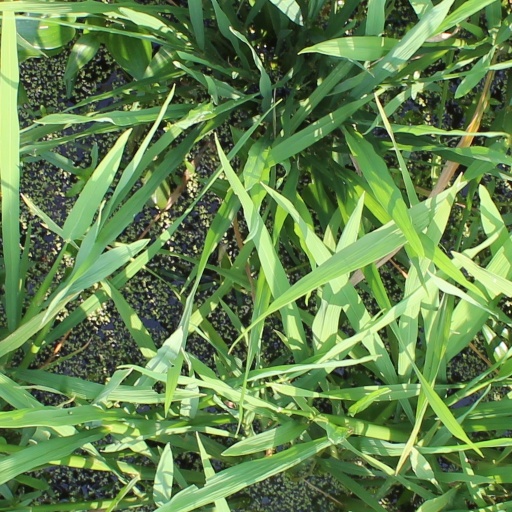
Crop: rice